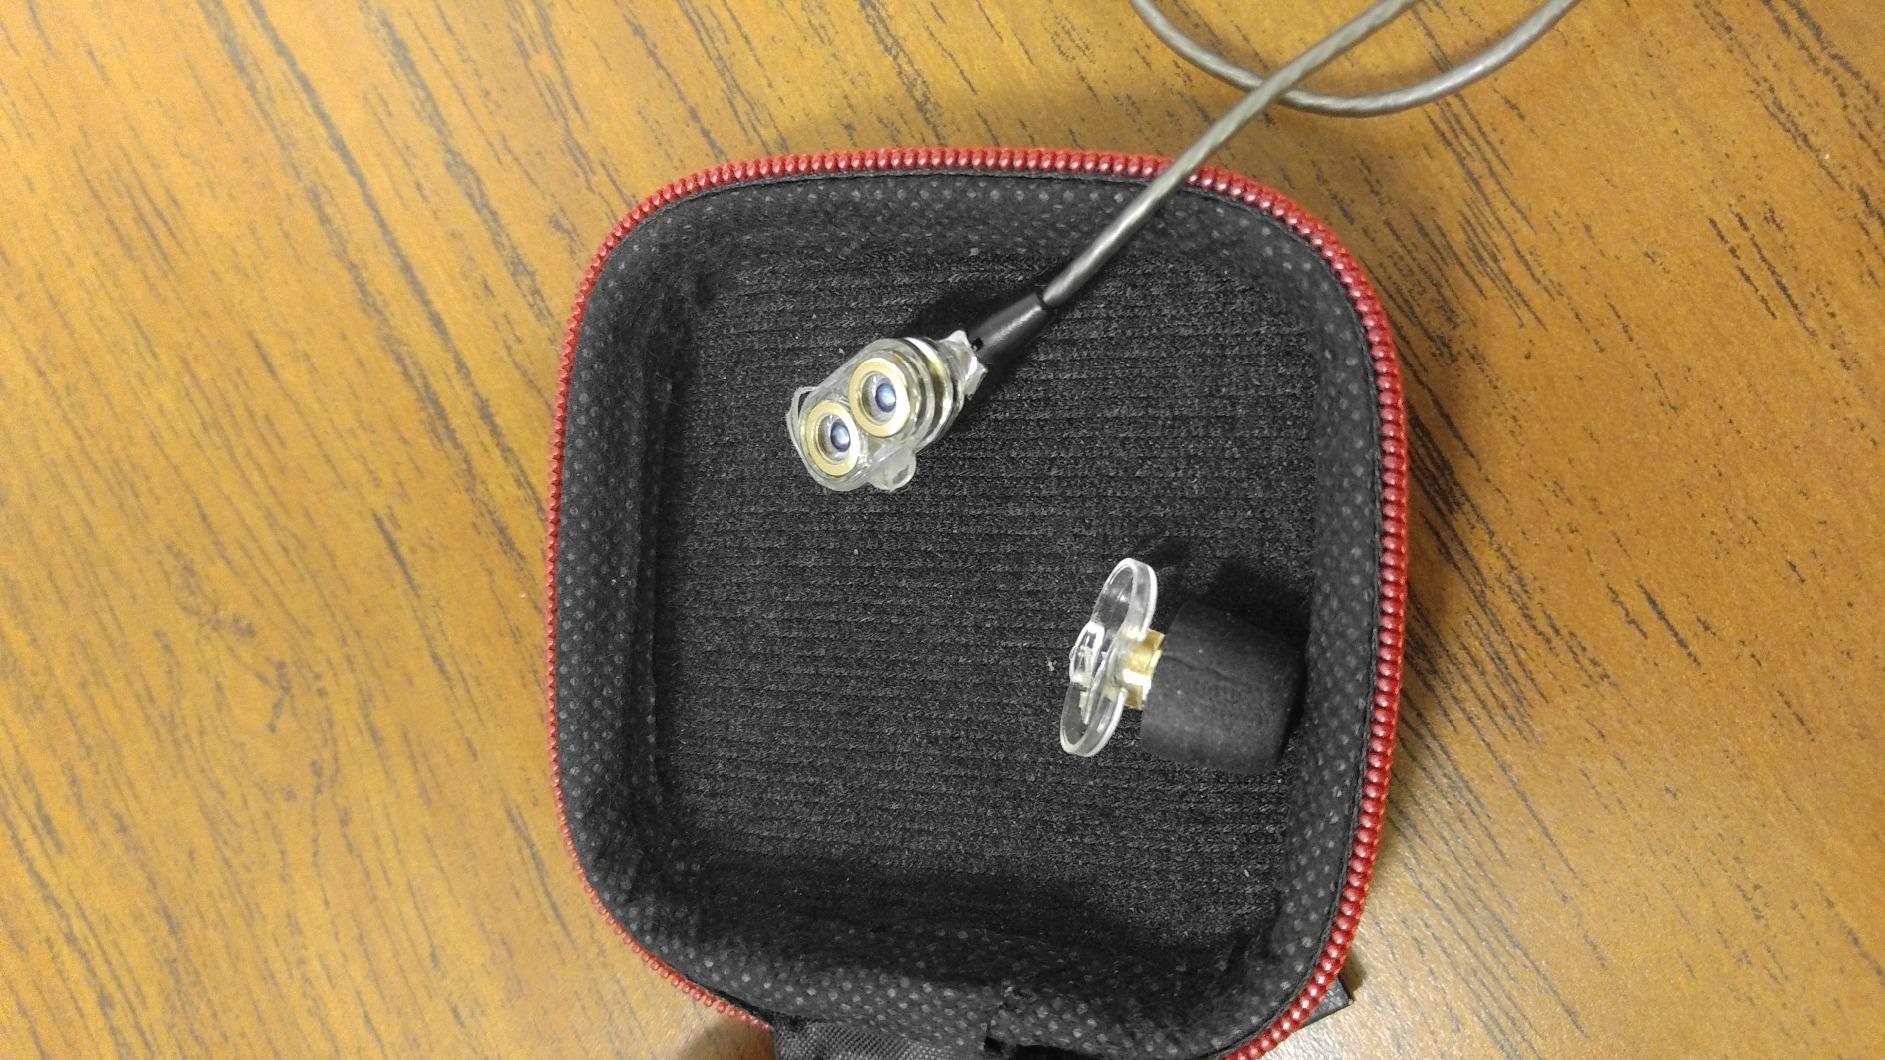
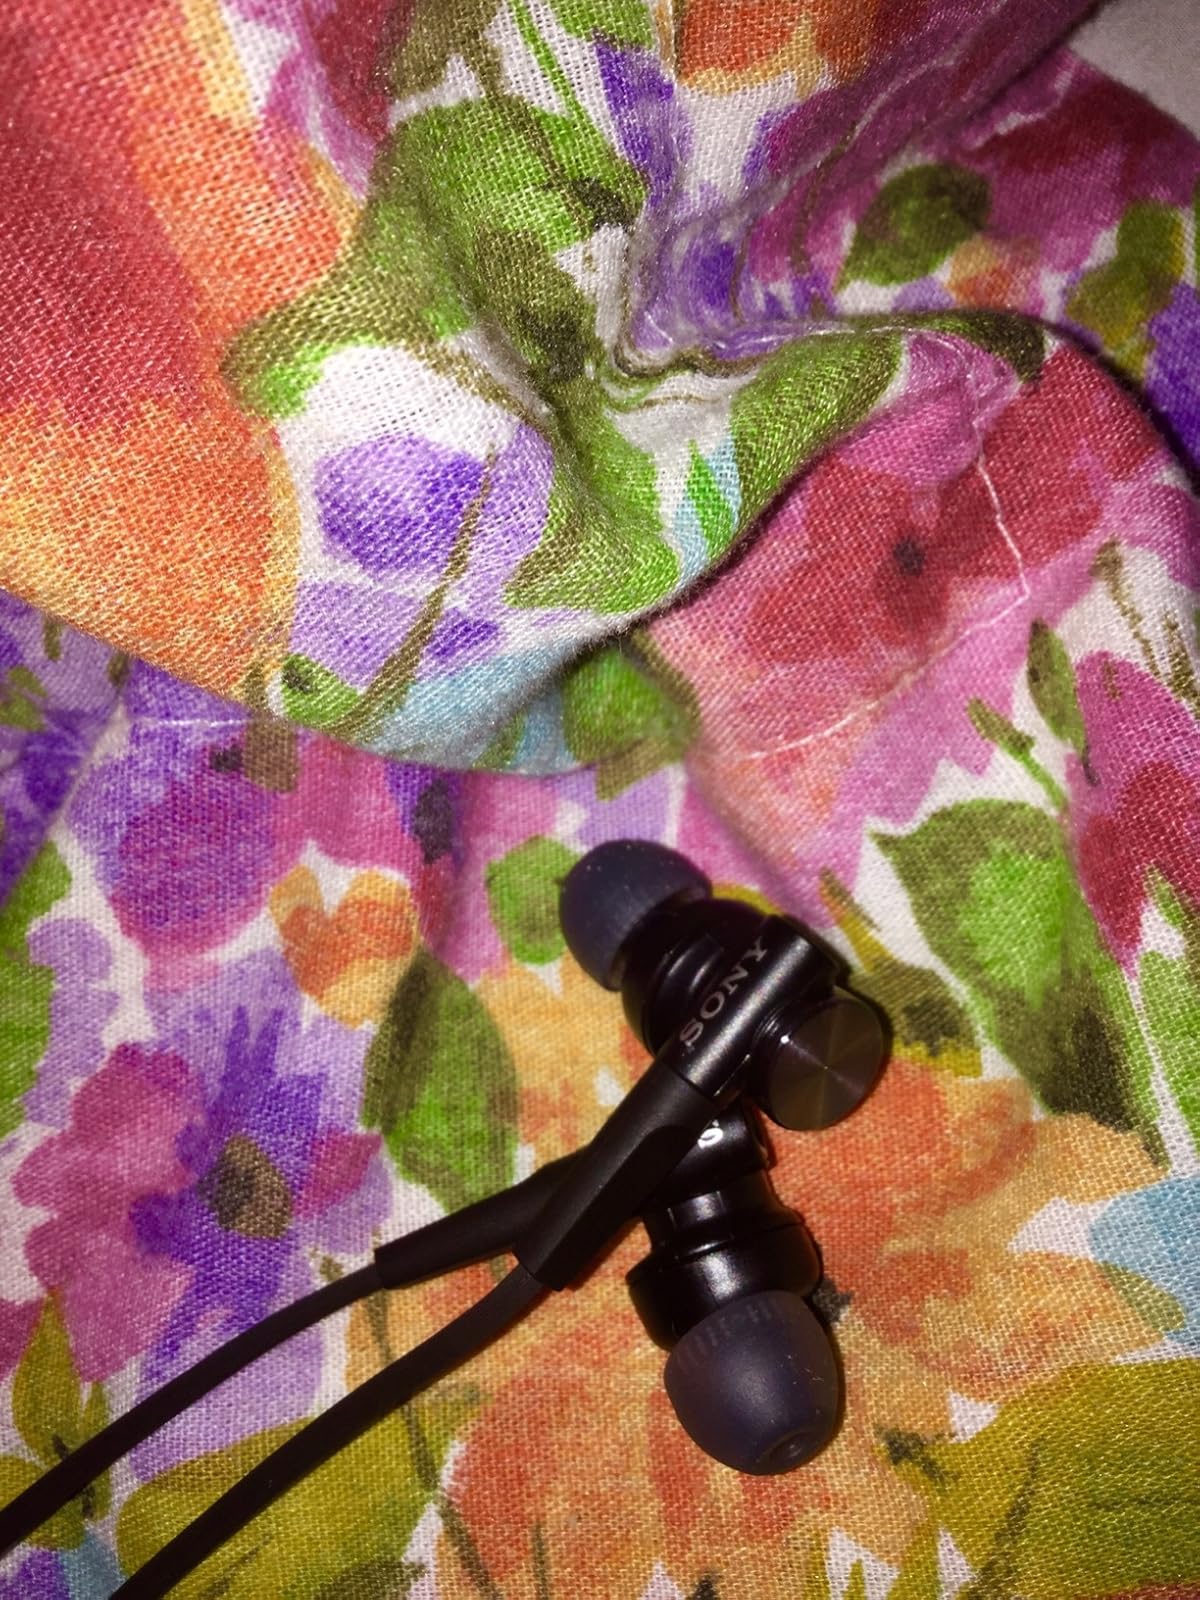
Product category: headphones
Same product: no